NSFW (Shameless)

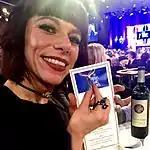
"NSFW" was written by Sheila Callaghan.

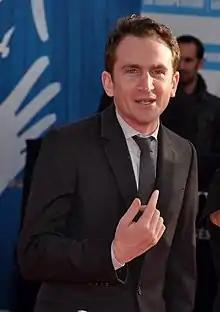
The episode was directed by Jake Schreier.

The episode was written by co-executive producer Sheila Callaghan and directed by Jake Schreier. It was Callaghan's seventh writing credit, and Schreier's first directing credit.